Aggie Herring

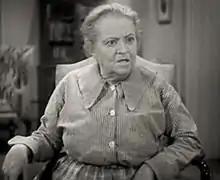
Herring in "The Dark Hour", 1936

She was born in San Francisco and died in Santa Monica, California.